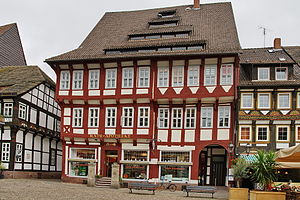
Einbeck / Galleri
Einbeck er en tidligere Hansestad, et lokalcenter og en selvstændig kommune i Landkreis Northeim i den sydlige del af Niedersachsen med knap 31.500 indbyggere. Byen ligger ved floderne Ilme og Leine